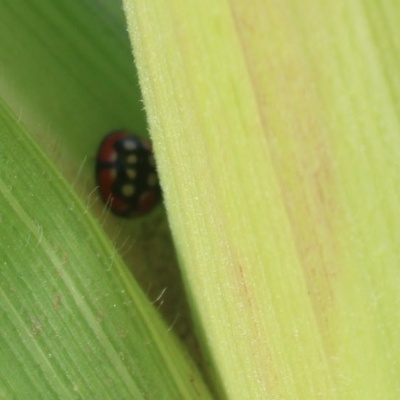
Crop: Maize
Condition: leaf beetle